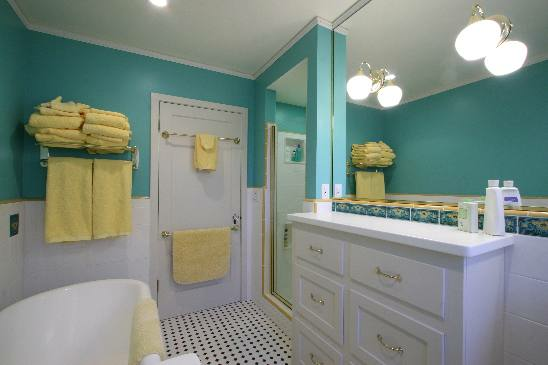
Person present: No